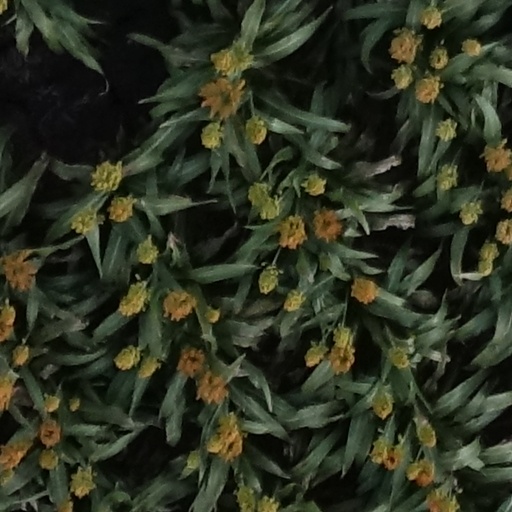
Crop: sorghum